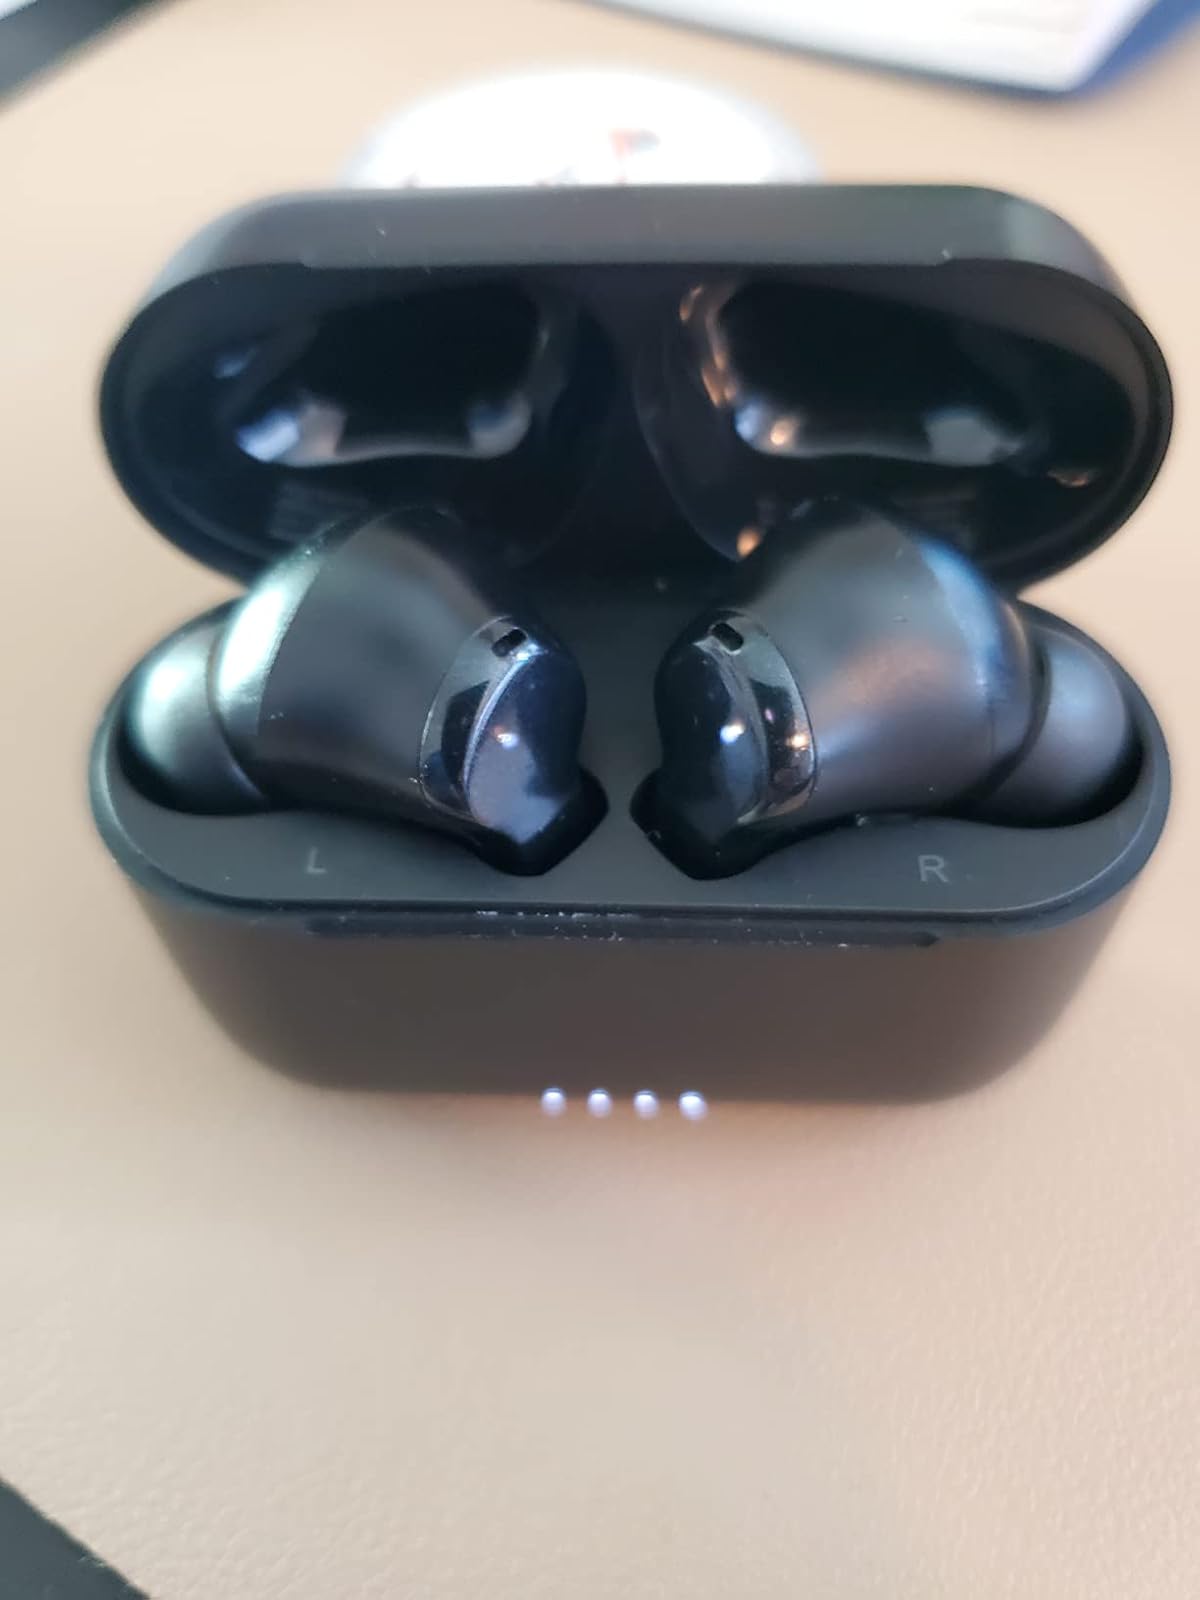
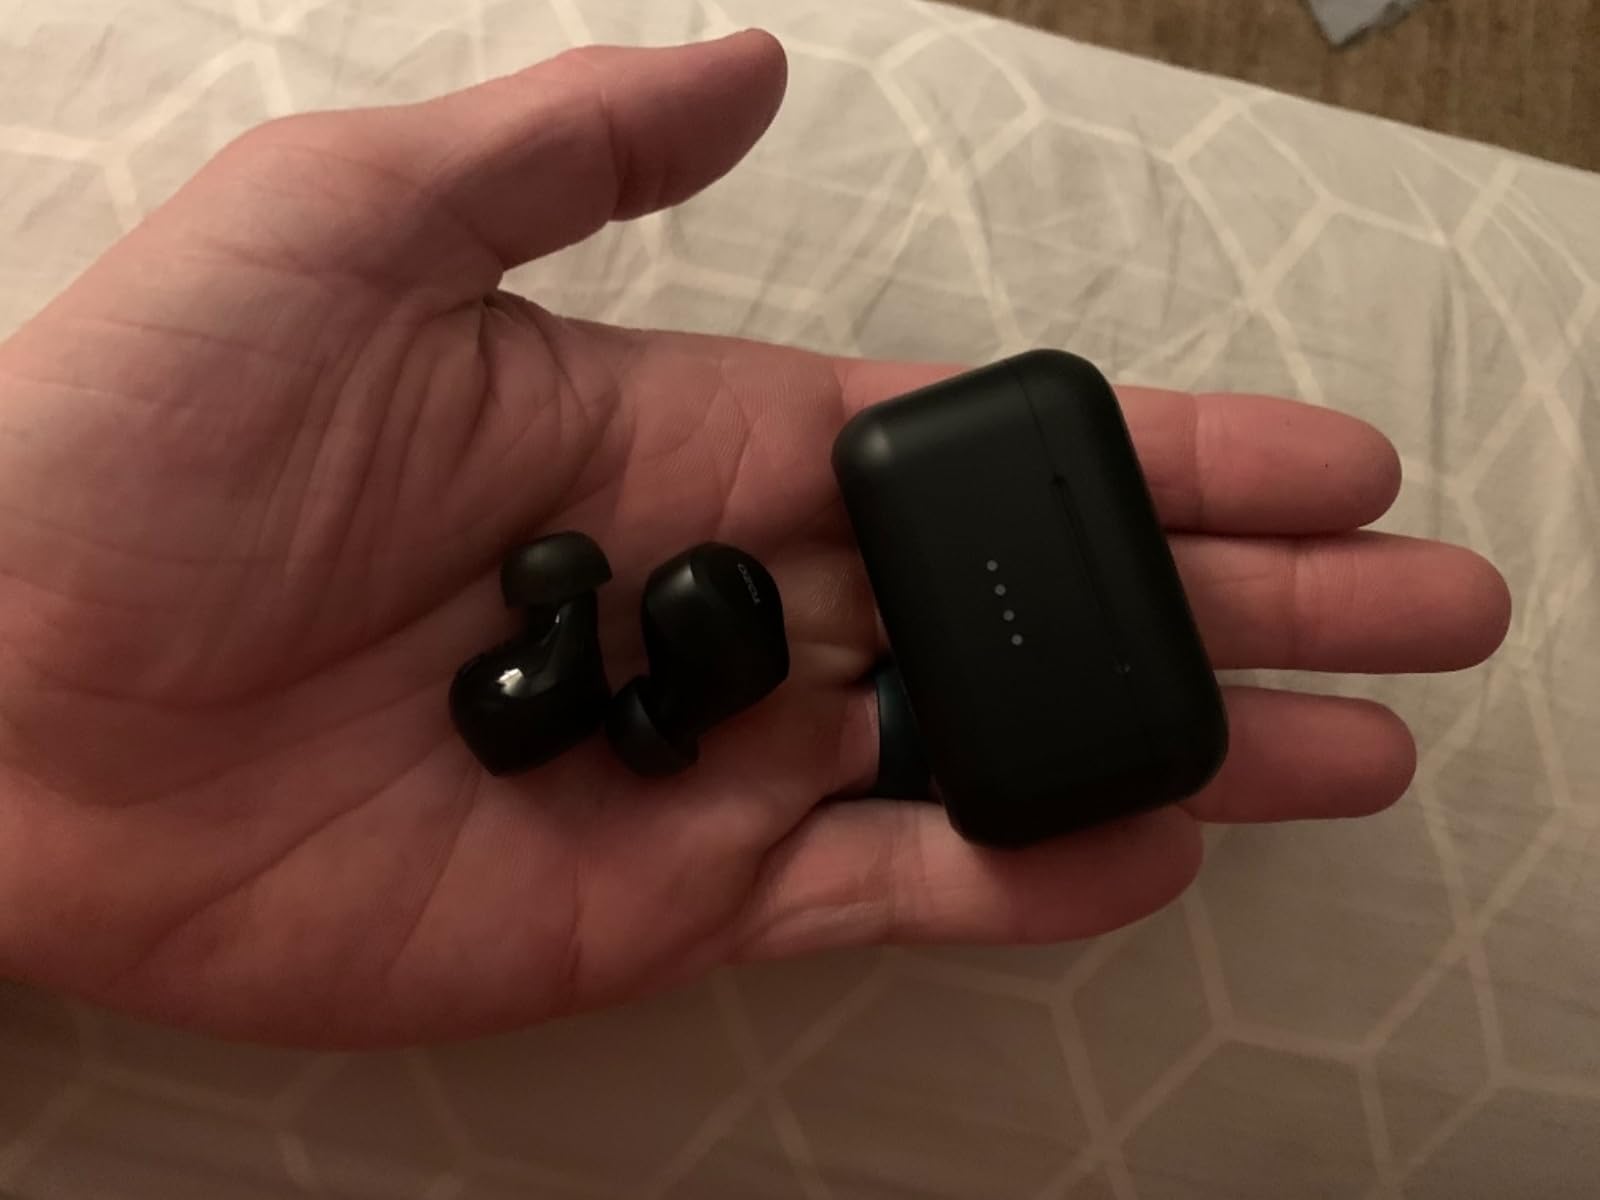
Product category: earbuds
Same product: no